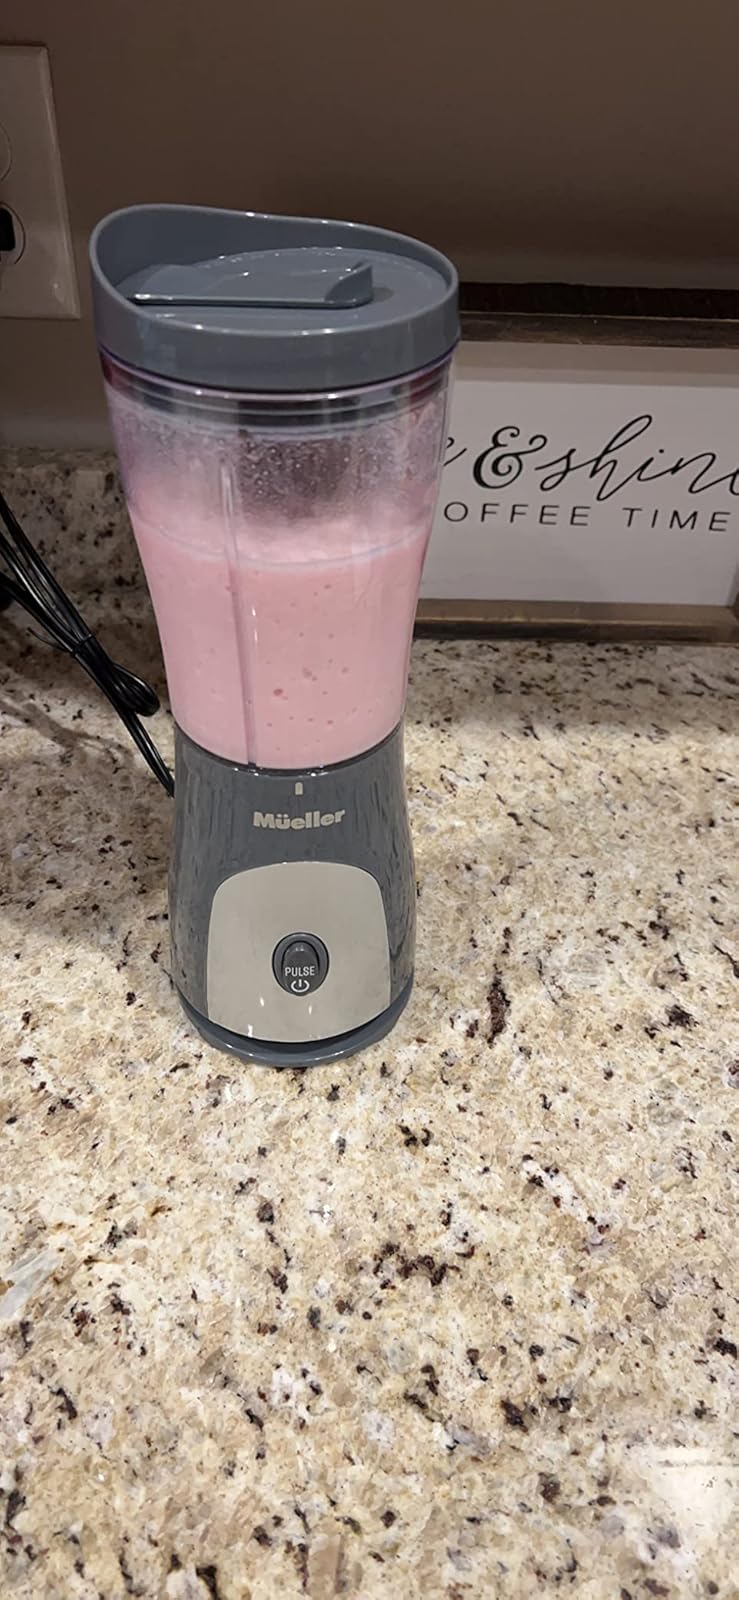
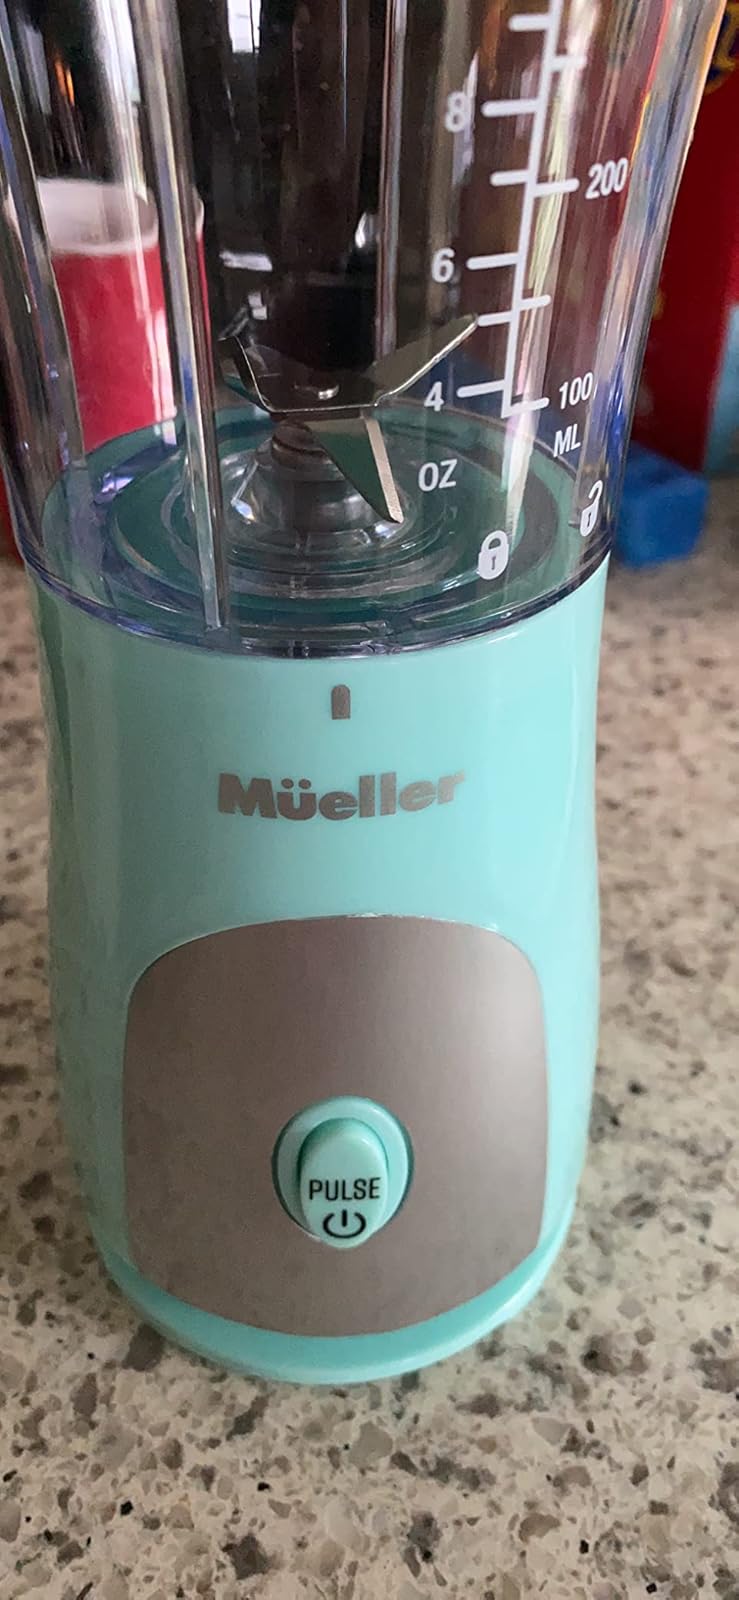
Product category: items_blender
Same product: no